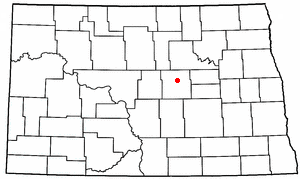
Fessenden (North Dakota)
Fessendens beliggenhed i North Dakota
Fessenden er en amerikansk by og administrativt centrum for det amerikanske county Wells County i staten North Dakota. I 2000 havde byen et indbyggertal på 625.